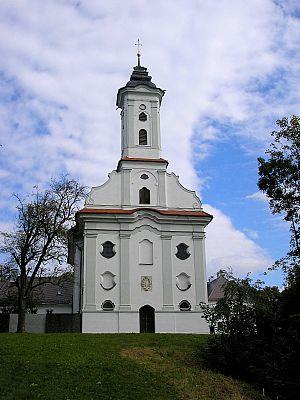
L'église Sainte-Thècle est une église catholique votive de style rococo, située à Welden dans l'arrondissement d'Augsbourg, en Bavière.